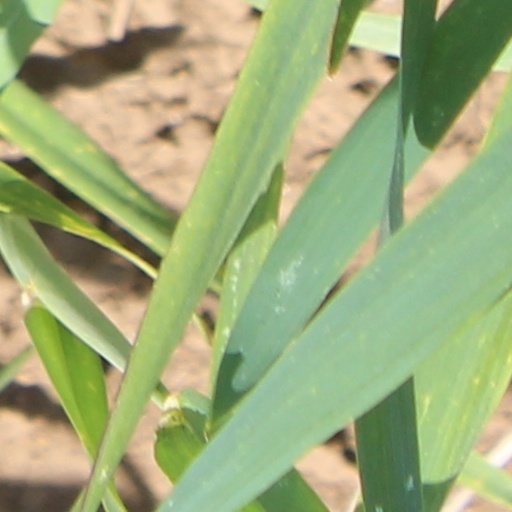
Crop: wheat